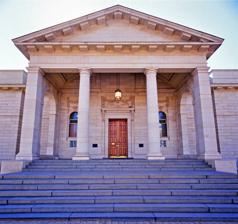
Building: Johannesburg Art Gallery
Country: South Africa
Year built: 1910
Art Museum in Joubert Park, Johannesburg Johannesburg Art Gallery Entrance of Johannesburg Art Gallery Established 1910 Location Klein and King George streets, Joubert Park , Johannesburg Coordinates 26°11′49″S 28°02′50″E / 26.197039°S 28.047104°E / -26.197039; 28.047104 Type Art Museum Curator Khwezi Gule Website friendsofjag .org The Johannesburg Art Gallery (JAG) is an art gallery in Joubert Park in the city centre of Johannesburg , South Africa. Recent reports indicate that the Gallery is potentially facing a spiral of rapid decline or institutional destruction. A civil society group and volunteer organisation called Friends of JAG has been formed to help ensure "the Johannesburg Art Gallery can maintain its collection of Picassos and Rodins , Sekotos and Pierneefs ." This deterioration has continued unabated since the collapse of a roofing section in 2017 due to poor maintenance. According to various media reports, the accelerated decline is due to 'inaction, corruption and theft' in the City of Johannesburg Metropolitan Municipality . It was once the largest gallery on the continent with a collection of more than 9000 artworks. The gallery collection is larger than that of the Iziko South African National Gallery in Cape Town. The building, which was completed in 1915, was designed by Sir Edwin Lutyens , with Robert Howden working as supervising architect, and consists of 15 exhibition halls and sculpture gardens. It houses collections of 17th-century Dutch paintings, 18th- and 19th-century British and European art, 19th-century South African works, a large contemporary collection of 20th-century local and international art, and a print cabinet containing works from the 15th century to the present. Collection Florence, Lady Phillips by 1903 Oil on canvas 193 x 155 cm by Giovanni Boldini (1842–1931) Dublin City Gallery, The Hugh Lane The initial collection was put together by Sir Hugh Lane , and exhibited in London in 1910 before being brought to South Africa. Florence, Lady Phillips , an art collector and wife of mining magnate Lionel Phillips , established the first gallery collection using funds donated by her husband. Lady Phillips donated her lace collection and arranged for her husband to donate seven oil paintings and a Rodin sculpture to the collection. Some other small water drawings that collected through various Galleries thought to be less valuable and have being sold for collecting funds during the late 1950s and 1960s . In 1940, Johannesburg Art Gallery became the first South African gallery to purchase a work of art by a black artist, acquiring Yellow Houses by Gerard Sekoto . Since then, it has increasingly sought to address the colonial imbalances of its collection. The current collection includes works by Auguste Rodin , Dante Gabriel Rossetti , Pablo Picasso , Camille Pissarro , Claude Monet , Edgar Degas , Herbert Ward and Henry Moore , and South Africans such as Gerard Sekoto , Walter Battiss , Alexis Preller , Maud Sumner , Sydney Kumalo , Ezrom Legae and Pierneef . It also houses an extensive collection of the work of contemporary local artists. The works of black artists were acquired for the first time from the late 1980s. History A bitter Curaçao by William Orpen , 1900. The Johannesburg Art Gallery collection was opened to the public in 1910, before the gallery itself had been built, and was housed at the University of the Witwatersrand . The architect, Sir Edwin Lutyens , came to South Africa in 1910 to examine the site and begin the designs, after Lady Florence Phillips had secured funding from the city for a purpose-built museum. The building was built with a south-facing entrance, but was not completed according to the architect's designs—no part of the museum was broken down to let in the light. It was opened to the public, without ceremony, in 1915, just after the start of the First World War. The gallery was extended during the 1940s with east–west wings along the south galleries according to the Lutyens' design. The present north facade and galleries, constructed during the 1986–87 extension were designed by Meyer Pienaar and Associates . In recent years the building has been poorly maintained, with many gallery halls closed and notable artworks removed from display. In 2023, the Oppenheimer family moved their collection from the deteriorating gallery to the Brenthurst Library . Citizen engagement The Johannesburg art gallery has been a major focus of urban regeneration programmes, used to provide the base for the Joubert Park Public Art Project (JPP) . The JPP contributed to the artistic, cultural and social development of the Joubert Park precinct, while developing links with community centres based in the surrounding area. The Friends of JAG have also lobbied to support & raise funds for Johannesburg Art Gallery, and assist with running activities and educational programmes, intended "to nourish the roots of culture". There are growing concerns about City of Johannesburg Metropolitan Municipality 's poor maintenance of the Lutyens building, combined with deteriorating gallery conditions, such as water leaks and a lack of temperature control. This has caused concerns about the deterioration of "valuable and culturally significant art". Calls to shift the art collection from the city has been made, and a demand, from the Johannesburg Heritage Foundation and the Friends of JAG, to the City of Johannesburg Metropolitan Municipality, to respect their mandate of care for both the JAG building and the art collection therein, has been issued Chief curators P Anton Hendriks (1937–1964) Nel Erasmus (1964–1977) Pat Senior (1977–1983) Christopher Till (1983–1991) Rochelle Keene (1991–2003) Clive Kellner (2004–2008) Antoinette Murdoch (2009 – January 2017) Musha Nehuleni (acting curator, January 2017 – December 2018) Khwezi Gule (2019–present) References